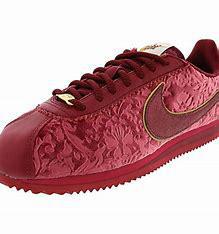
Brand: Nike
Model: Cortez